John Lowenthal

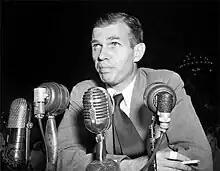
Alger Hiss (1950), lifelong friend of the Lowenthals

John Lowenthal was born on May 14, 1925, in New York City. His father was Max Lowenthal and mother Eleanor Mack, niece of Judge Julian Mack (for whom his father had clerked). He had two siblings David Lowenthal and Elizabeth (Betty) Lowenthal Levin.